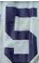
Number: 5